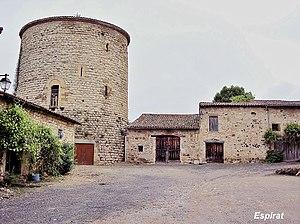
Donjon du village ancien.
La Toscane d'Auvergne ou Toscane auvergnate est une micro-région naturelle et culturelle de France située en Auvergne.
Espirat est une commune française, située dans le département du Puy-de-Dôme en région d'Auvergne-Rhône-Alpes. Elle fait partie de l'aire urbaine de Clermont-Ferrand.
Ancienne commune du Puy-de-Dôme, la commune d'Espirat-Reignat a existé jusqu'en 1874. En cette année elle a été supprimée, au bénéfice de la création de deux nouvelles communes indépendantes, Espirat et Reignat.